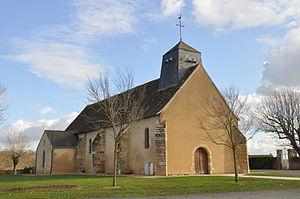
Eglise Saint-Pierre - Sarzay (Indre)
Sarzay est une commune française située dans le département de l'Indre, en région Centre-Val de Loire.